Fabian: The Story of a Moralist

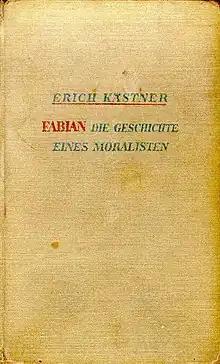
Cover of the 1931 edition

Fabian: The Story of a Moralist is a 1931 novel by German author Erich Kästner. An English translation was published by the New York Review Books Classics in 2012 as "Going to the Dogs: The Story of a Moralist".